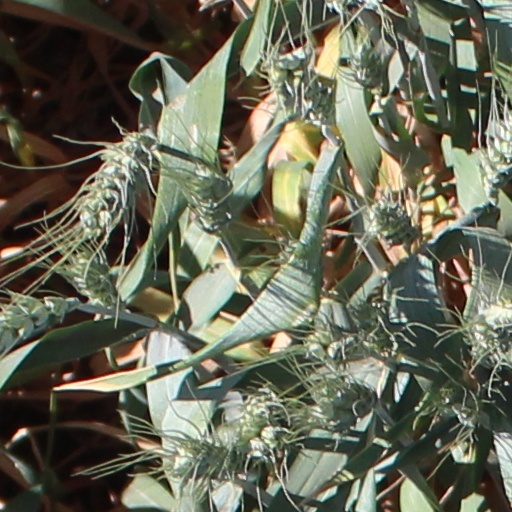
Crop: wheat